Flag of Malta

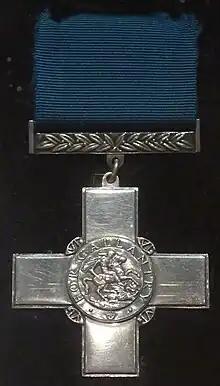
The George Cross (National War Museum, Malta)

The George Cross originally appeared on the flag placed on a blue canton (see List of flags of Malta). The flag was changed on 21 September 1964 with Malta's independence when the blue canton was replaced by a red fimbriation, the intention being that the Cross appear less prominent. King George VI bestowed the George Cross on Malta on April 15, 1942. in recognition of its courageousness during World War II. The symbol was later officially added to the Maltese flag on 28 December 1943 despite symbolism being in circulation between April 1942 and December 1943 depicting the flag.